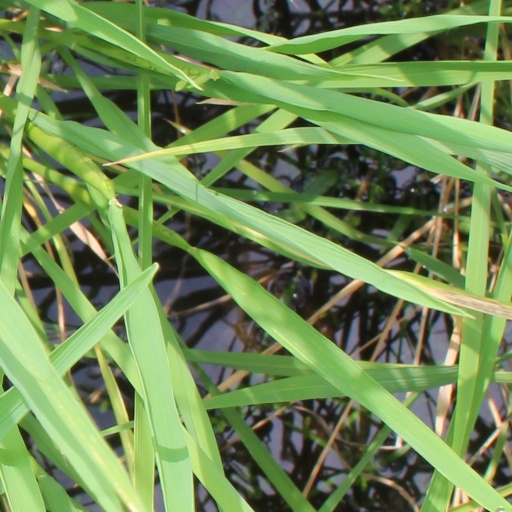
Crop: rice